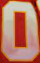
Number: 0